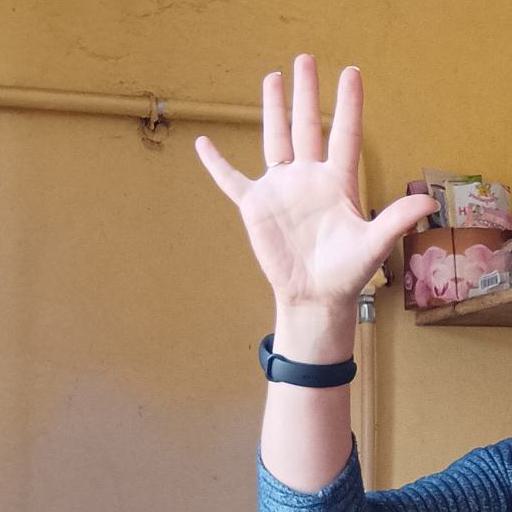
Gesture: palm